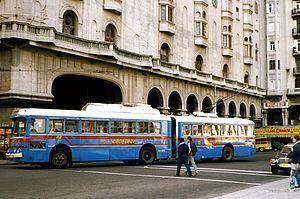
L'Alfa Romeo 1000 Aerfer est un modèle de trolleybus fabriqué en Italie par la division Véhicules Industriels Alfa Romeo V.I. du constructeur Alfa Romeo dans la première moitié des années 1960.